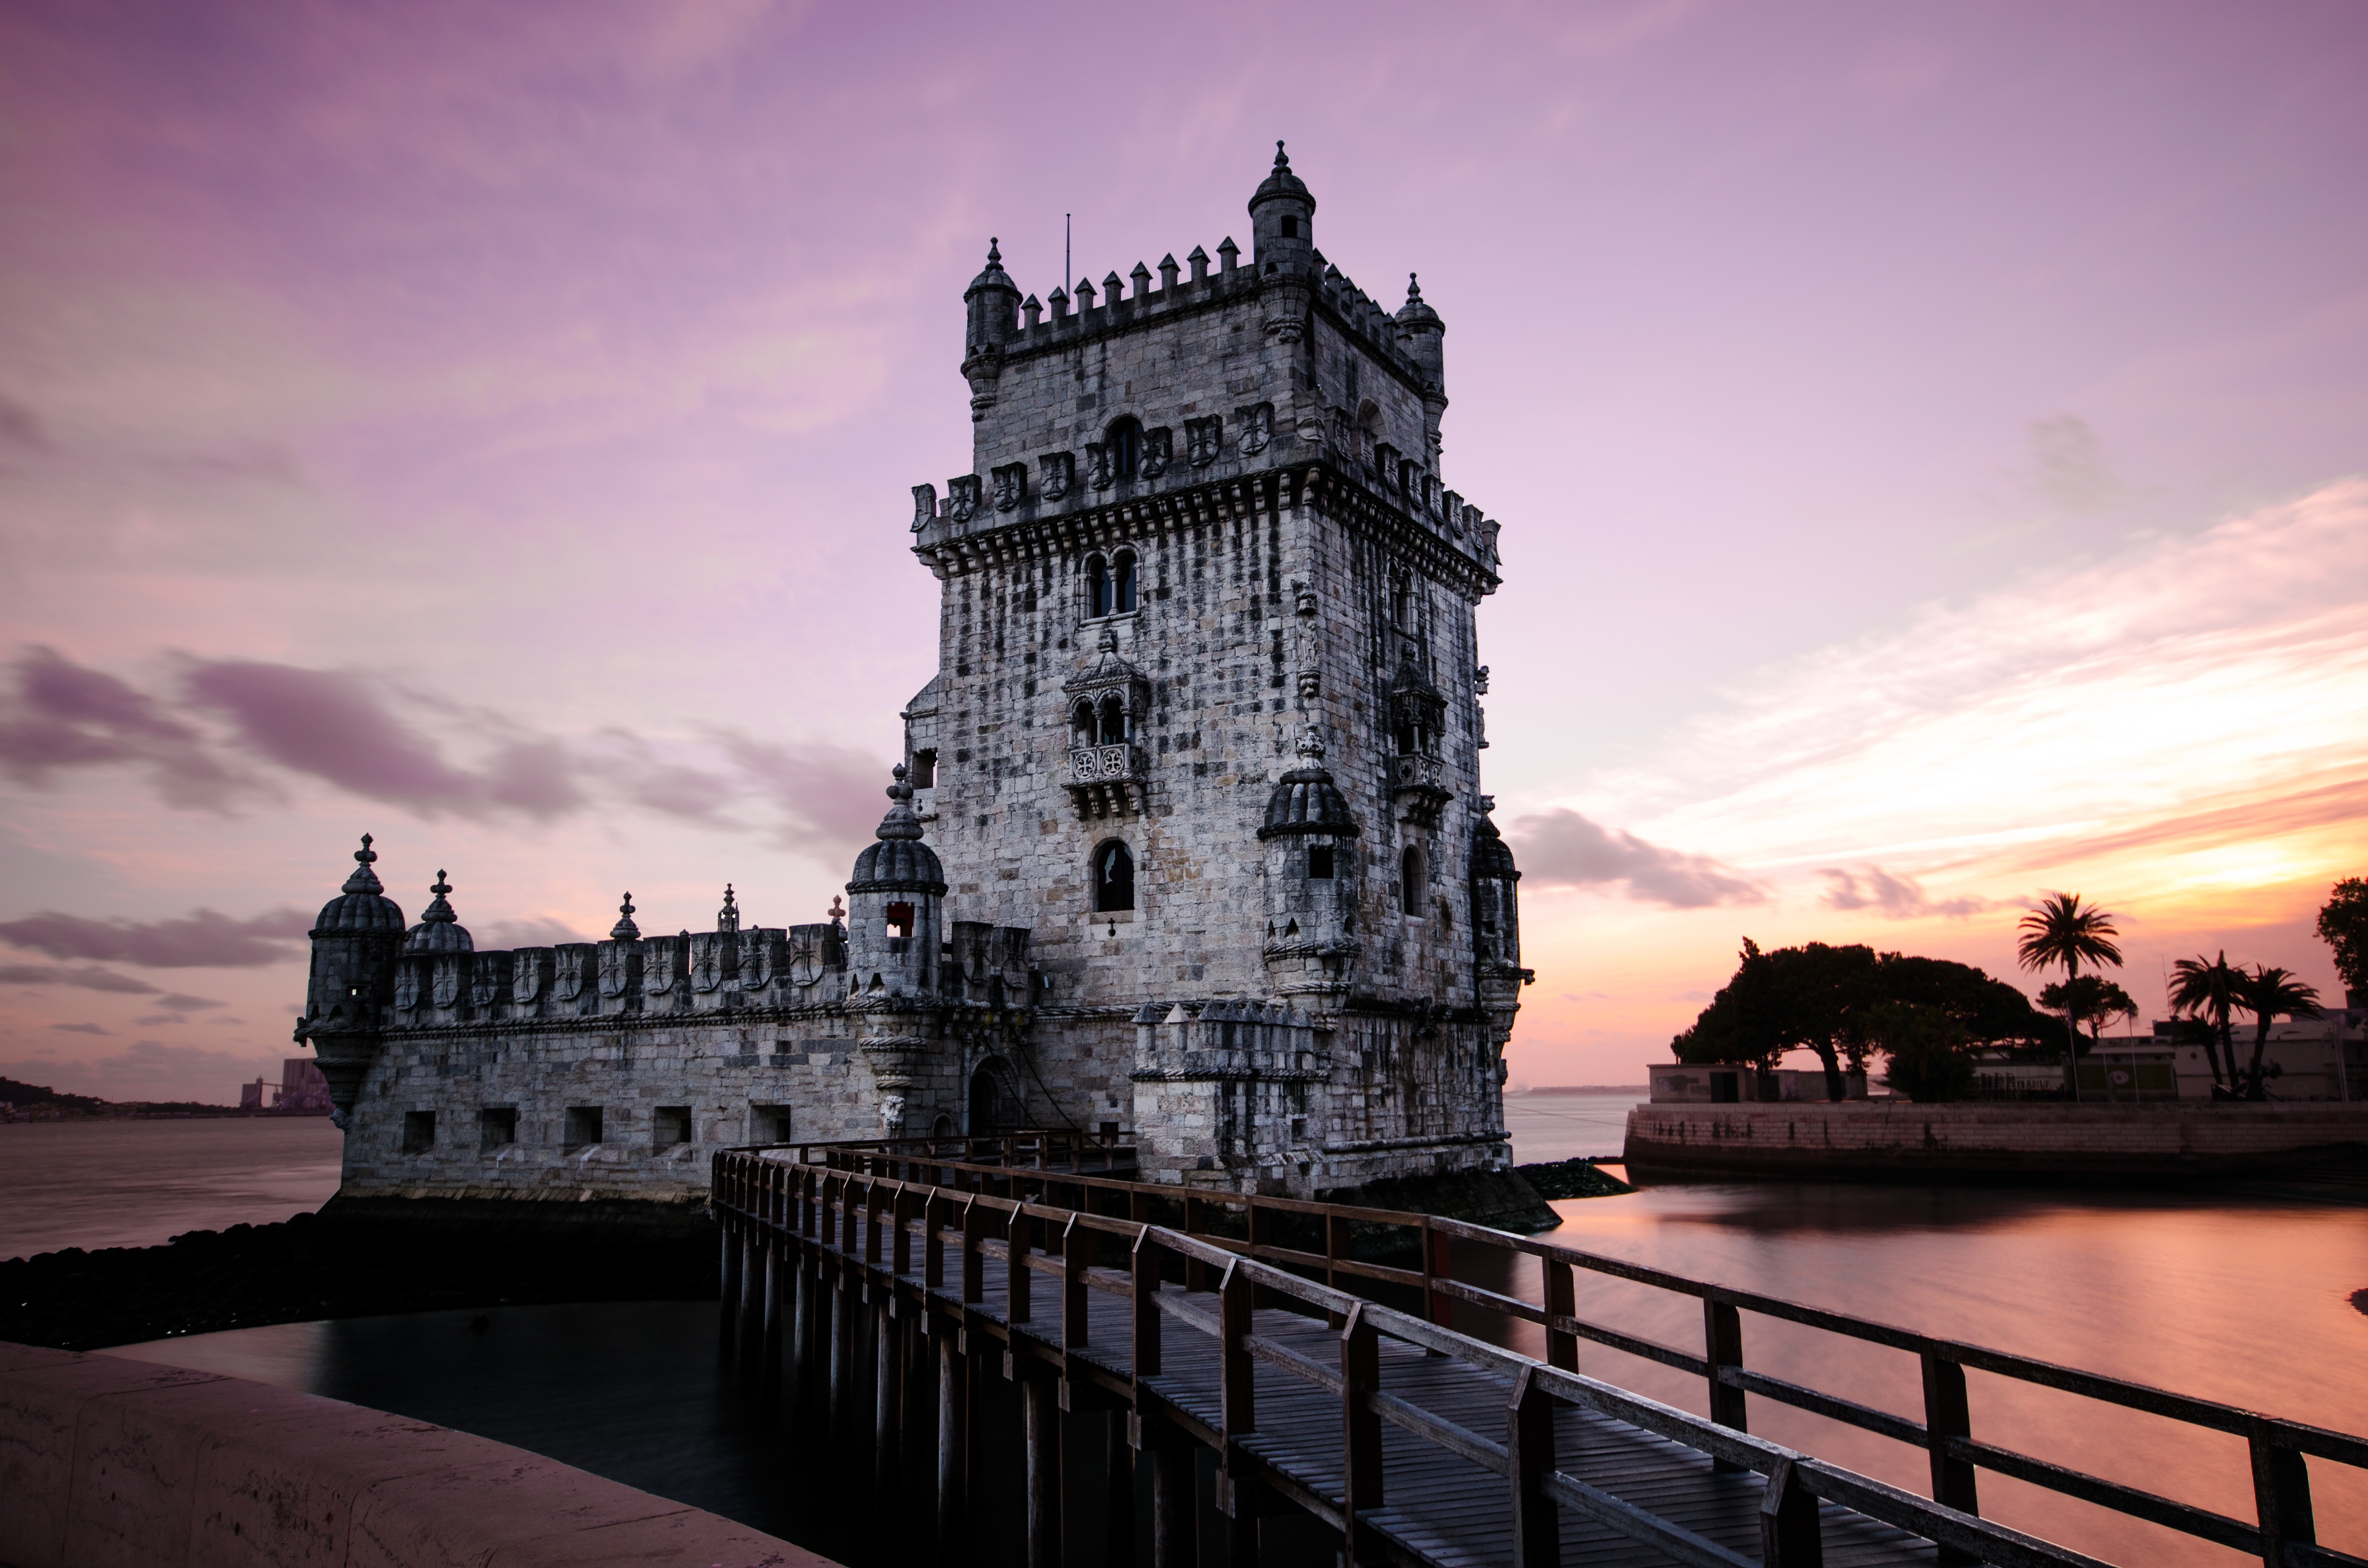
sea, water, cloud, architecture, sky, sunrise, sunset, morning, dawn, cityscape, dusk, evening, reflection, tower, castle, landmark, temple